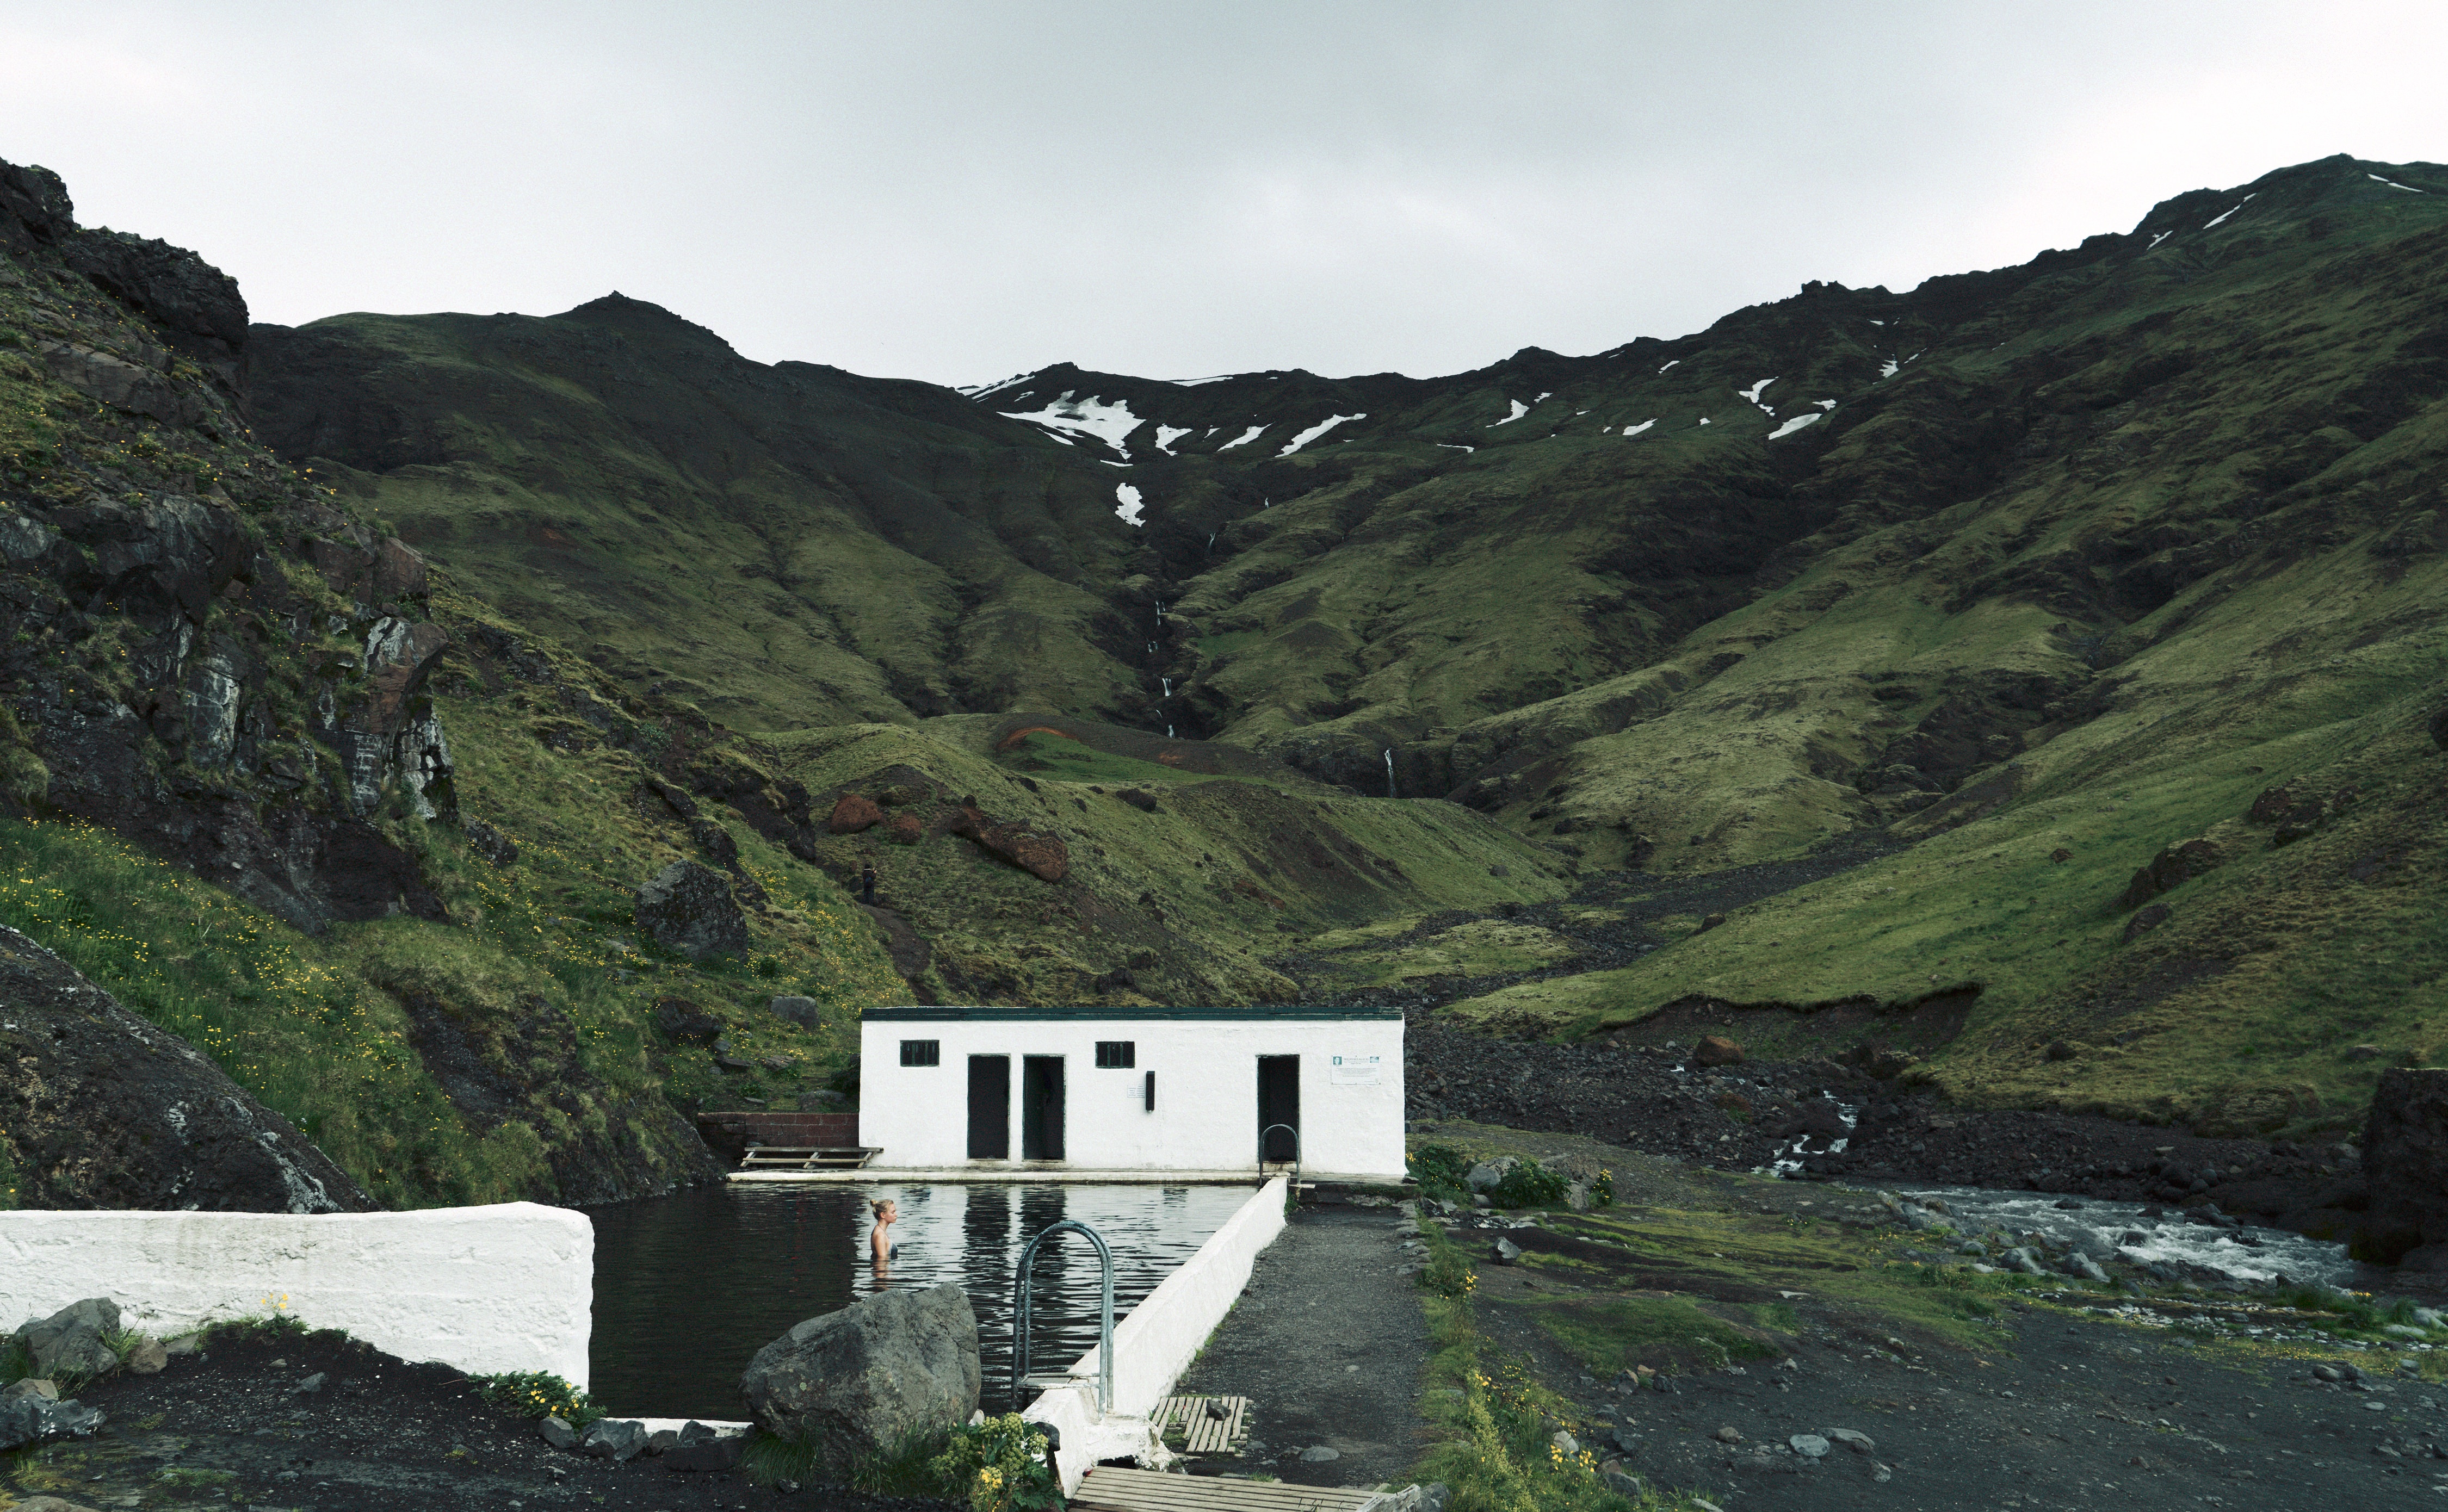
water, mountain, house, lake, valley, mountain range, pool, fjord, reservoir, highland, alps, fell, loch, landform, tarn, mountain pass, mountainous landforms, glacial landform